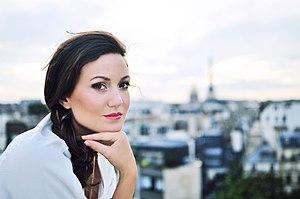
portrait de Julie Fuchs à Paris
17 mars : Première mondiale de The Desert Music de Steve Reich donnée à Cologne.
Julie Fuchs est une soprano française connue pour son interprétation du répertoire de soprano lyrique-léger et son tempérament scénique.